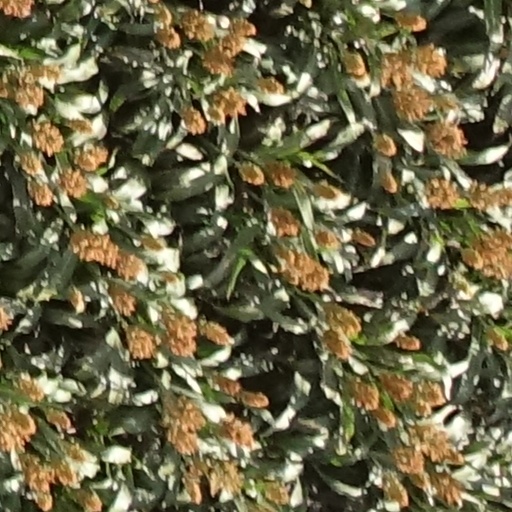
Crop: sorghum